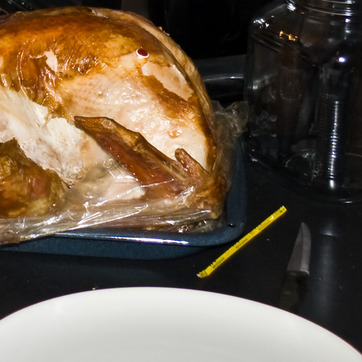
Material: food